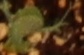
Label: Field Pea